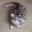
Label: cat